Dorothy McIlwraith

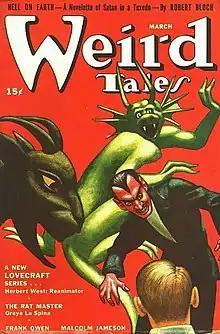
Demonic figures appear to menace a man.

McIlwraith graduated from McGill University in 1914 and became a reader and editor for Doubleday, Page and Company. She worked as an assistant to Harry E. Maule (1886-1971), the editor of Doubleday's "Short Stories" magazine. In 1936, she became the editor of the magazine. In 1937, Short Stories Inc purchased the magazine and McIlwraith continued as the editor.